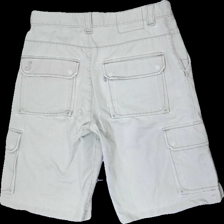
View: back
Type: Shorts
Category: Ladies
Brand: Not in the list
Brand text on label: SilverTab
Colors: Beige
Material: 100% cotton
Cut: Regular
Season: All
Stains: Major
Holes: Minor
Price range: <50
Recommended usage: Export